Shosagoto

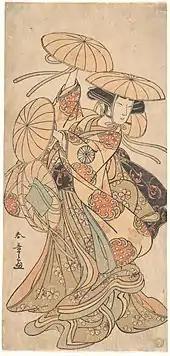
Nakamura Tomijūrō I performing

Another important actor in the early development of was Nakamura Tomijuro I (1719–1786), also said to have perfected kabuki dance. A native of Osaka, he achieved great success early in his career with performances of a dance, particularly in Edo at the Nakamura-za in 1741 and then again in 1748. His greatest accomplishment was his performance of the main role in the debut of one of the most famous kabuki dances, , in 1753, again at the Nakamura-za. The performance was so successful that it was staged for several months, and Tomijuro became one of the most famous actors in Edo.